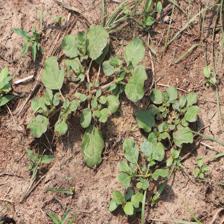
Label: BroadLeafWeed